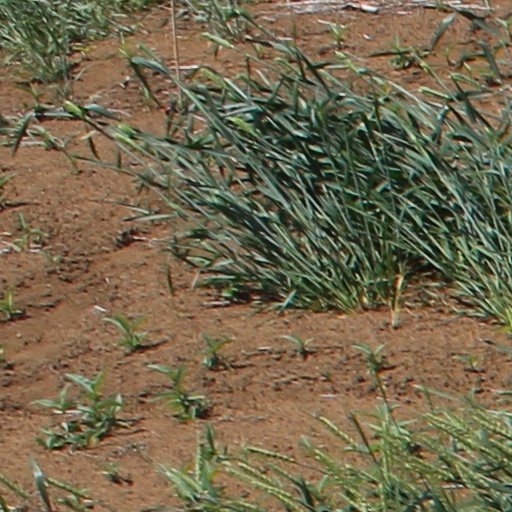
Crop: wheat